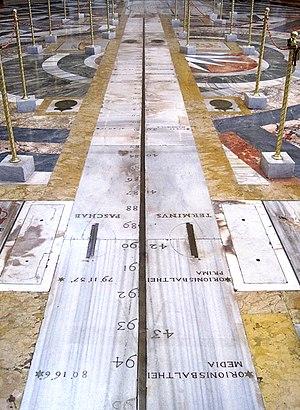
Méridienne de la Basilique Sainte-Marie-des-Anges-et-des-Martyrs à Rome construite par Francesco Bianchini (1702).